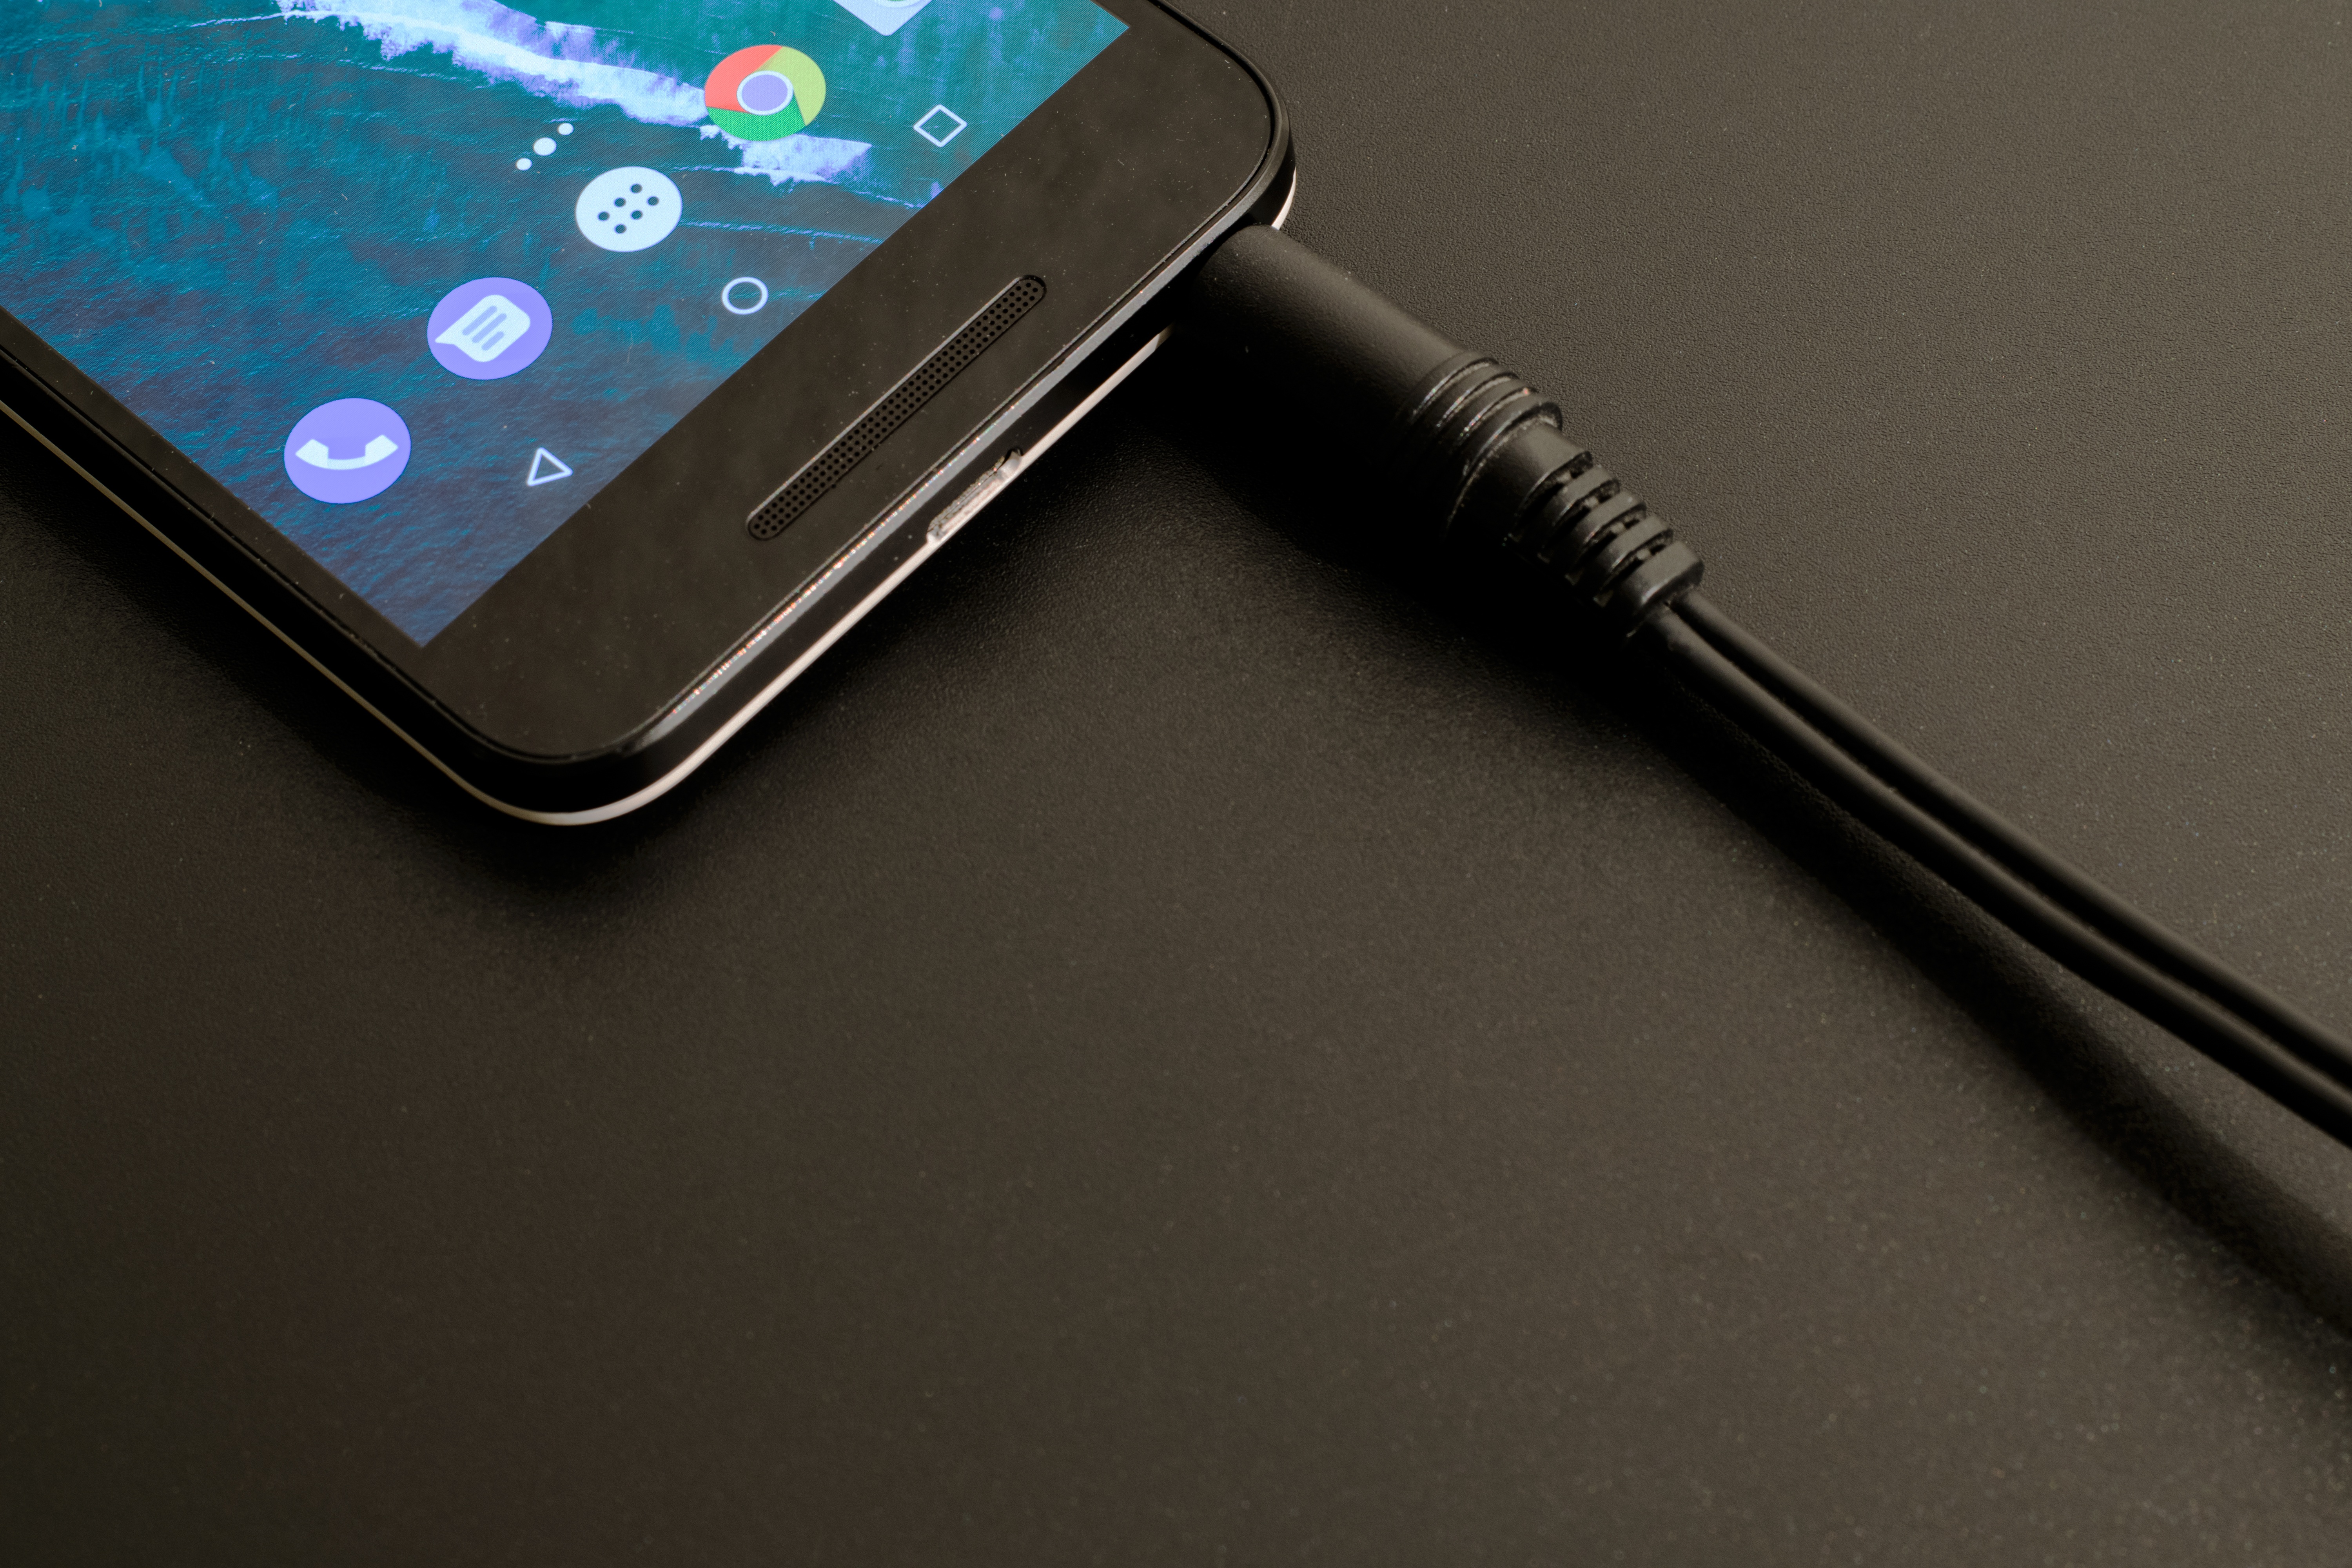
smartphone, technology, cable, telephone, communication, gadget, mobile phone, modern, social media, electronics, audio, cellphone, connect, icon, connection, network, multimedia, android, symbols, nexus, networking, electronic device, portable communications device, communication device